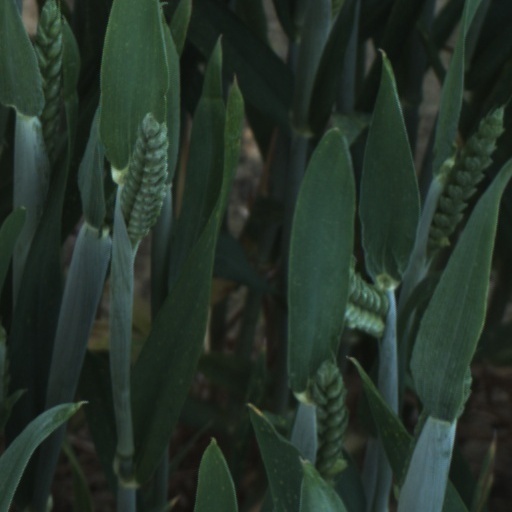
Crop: wheat